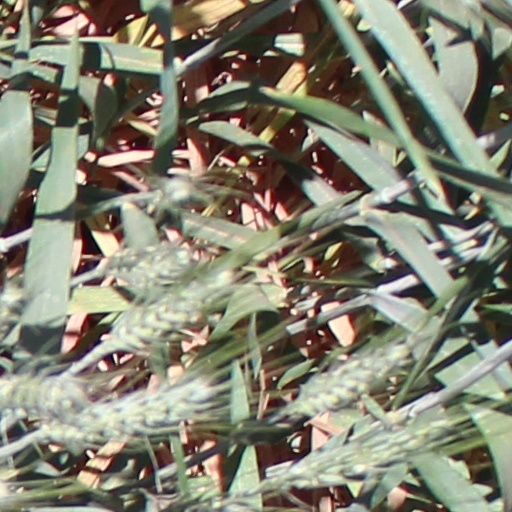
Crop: wheat